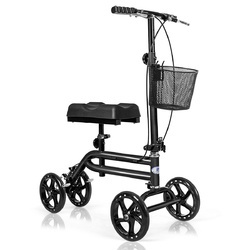
Medical Steerable Knee Walker with Dual Braking system
Brand: moovkart
Category: Health & Beauty > Health Care > Mobility & Accessibility > Walking Aids